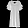
Label: Dress